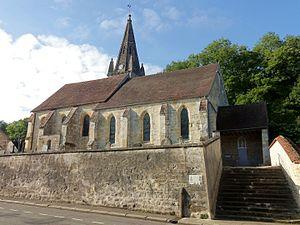
Église Saint-Lucien de Courcelles-sur-Viosne.
L'église Saint-Lucien est une église catholique paroissiale située à Courcelles-sur-Viosne, dans le Val-d'Oise, en France. À l'extérieur, le clocher roman du second quart du XIIᵉ siècle constitue son élément le plus intéressant. Il subsiste de la première église, qui devait être achevée en 1161, date de fondation de la paroisse, et se limiter à un seul vaisseau. La base du clocher possède l'une des voûtes d'ogives les plus anciennes du département, et une dizaine de chapiteaux romans. Le chœur gothique du début XIIIᵉ siècle est très austère à l'extérieur, mais présente une architecture élégante et soignée à l'intérieur. C'est l'un des très rares chœurs à double vaisseau de la région, à l'instar de Genainville. Le vaisseau du sud est situé dans l'axe de la nef romane et du clocher. L'autre vaisseau, qui compte une travée supplémentaire au nord du clocher, est complété par une deuxième nef bientôt après sa construction. Cette nef, ainsi que l'autre, est simplement plafonnée, et dénuée d'intérêt. L'église Saint-Lucien en tient toutefois la particularité d'être une église à double nef.